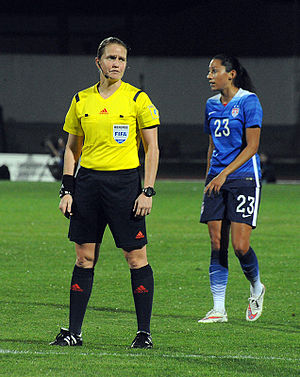
Esther Staubli
Esther Staubli i 2015.
Esther Staubli er en schweizisk fodbolddommer.